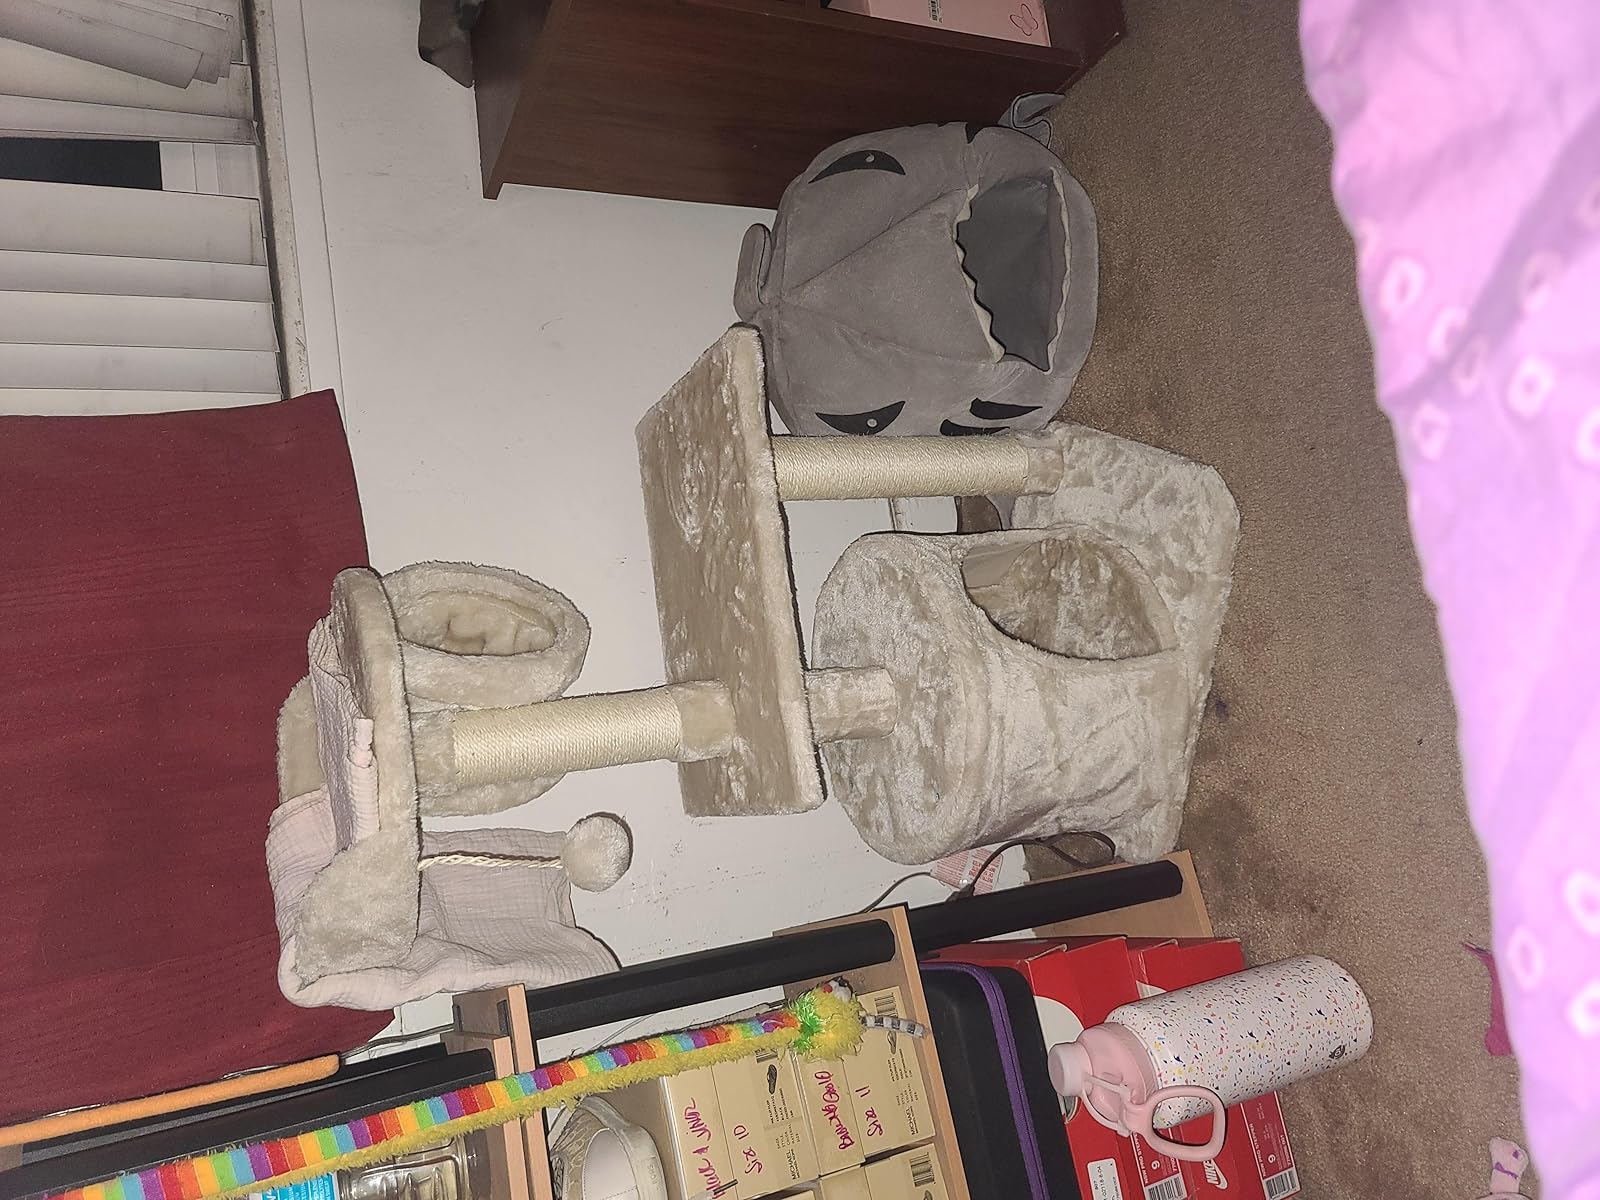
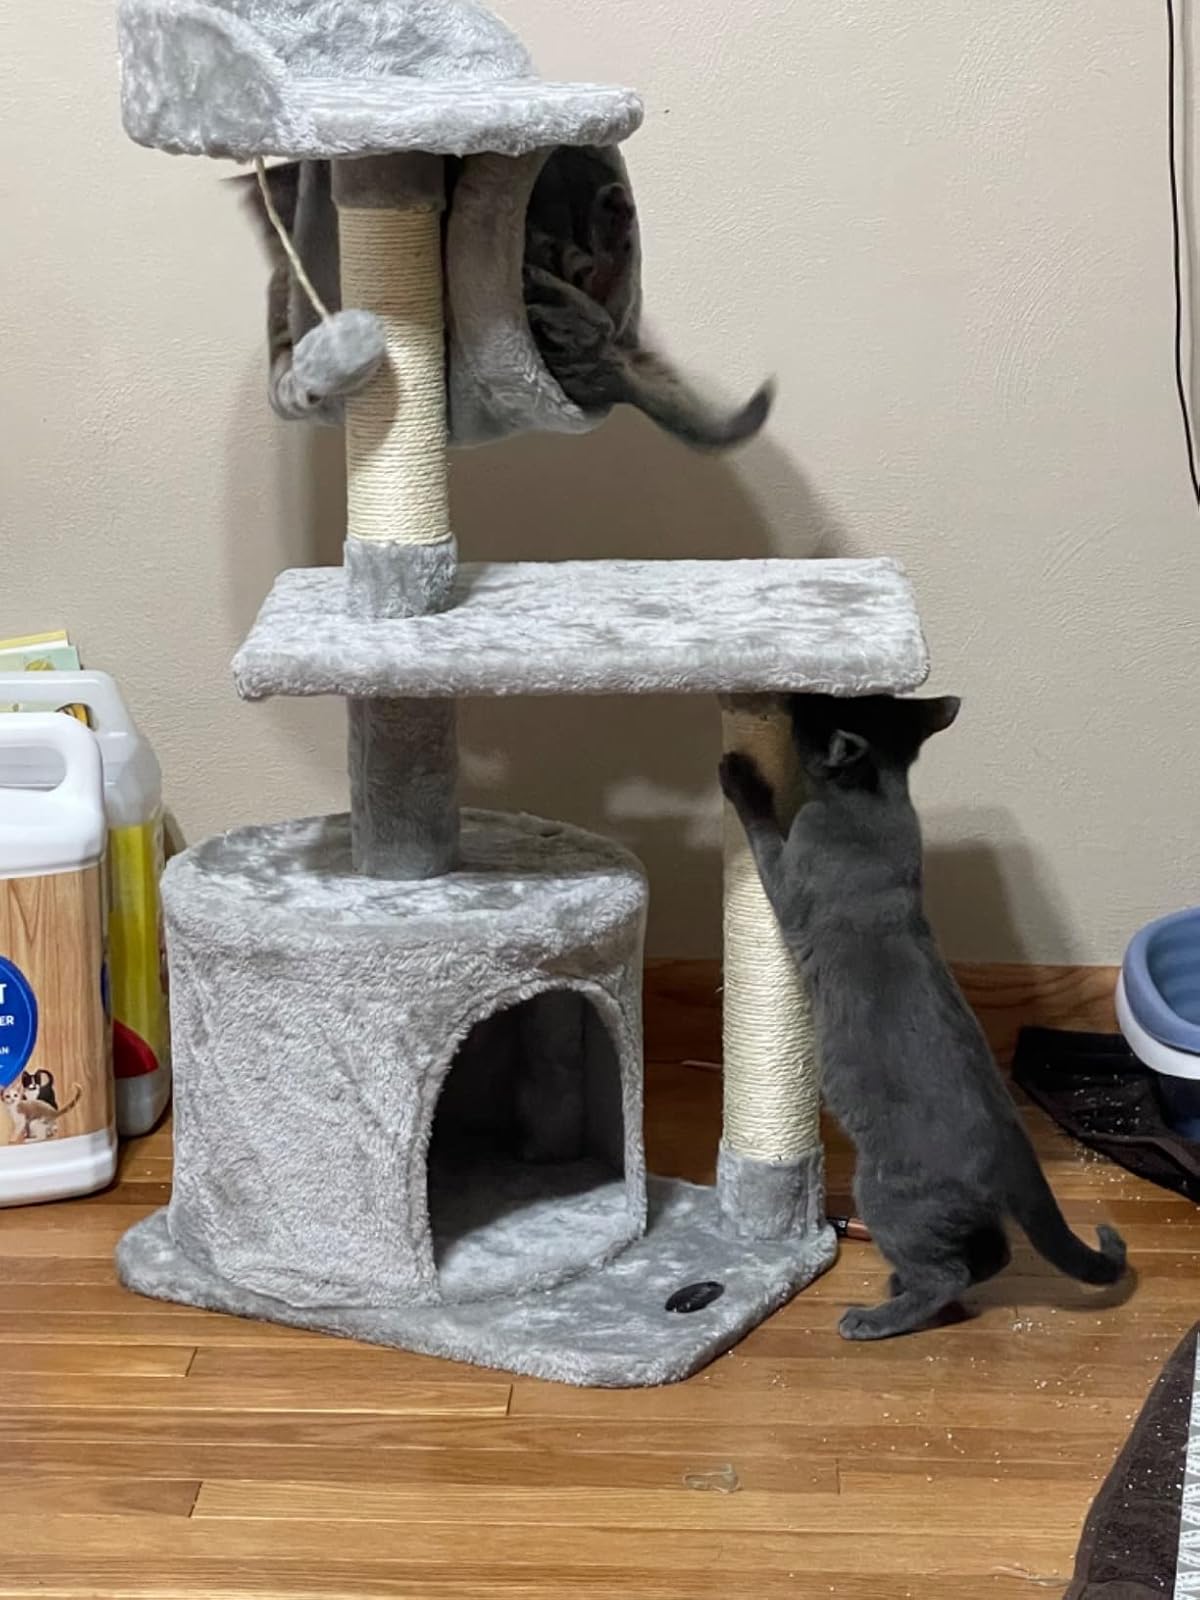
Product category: items_cat tree
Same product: yes